RB Leipzig

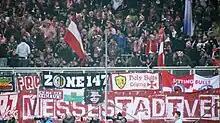
RB Leipzig supporters

RB Leipzig play in the traditional red and white colours of Red Bull football teams. All crests proposed at the club's founding were rejected by the Saxony Football Association (SFV), as they were considered copies of the corporate logo of Red Bull GmbH. The team therefore played its inaugural season in 2009–10 without a crest. RB Leipzig later proposed a new crest, which was eventually accepted by the SFV in May 2010. The crest was slightly different from the crests used by other Red Bull football teams. The two bulls had been altered in shape and a few strokes added. The crest was used from the 2010–11 Regionalliga season until the end of the 2013–14 3. Liga season. The German Football League (DFL) rejected it however, during the license procedure for the 2014–15 2. Bundesliga season. As part of a compromise with the DFL, the club agreed to redesign its crest and introduced the current crest. The current crest is significantly different from the crests used by other Red Bull football teams, although it is identical to the modified crest used by Red Bull Salzburg for international matches and due to UEFA regulations. The yellow sun has been changed in favor of a football and the initials of "RasenBallsport" have been relocated to the bottom of the crest and are no longer highlighted in red.